Painting in ancient Rome

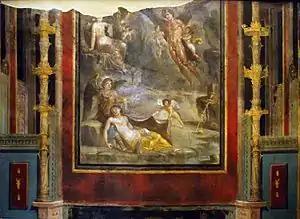
The wedding of Zephyrus and Chloris, House of Naviglio, Pompeii

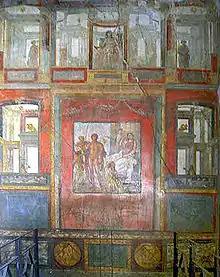
House of the Vettii, Pompeii

Also during the Fourth Style there was an increase in the pictorial decoration of the ceilings, with a much wider variety of plastic solutions, much more fanciful than in previous phases, but with the predominance of centralized schemes that propagated in concentric patterns, and with greater integration between painting and stucco reliefs. John Clarke proposed the subdivision of this phase into four main modes of expression - Tapestry, Plain, Theatrical or Scenographic, and Baroque - rather than a description through chronology, since several trends coexist. But the variety of solutions is very large, and this subdivision is not a unanimous one among researchers, many of them preferring to avoid strict delimitations in a context characterized by multiplicity. Nevertheless, a brief description of these types can shed auxiliary light on understanding the polymorphous Fourth Style.